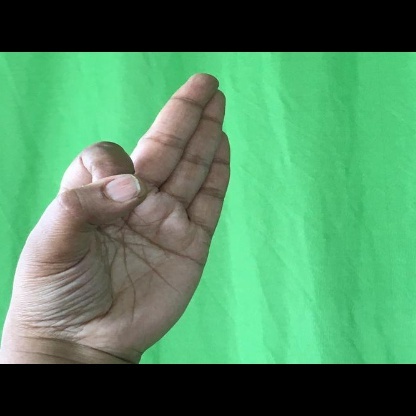
Mudra: Aralam